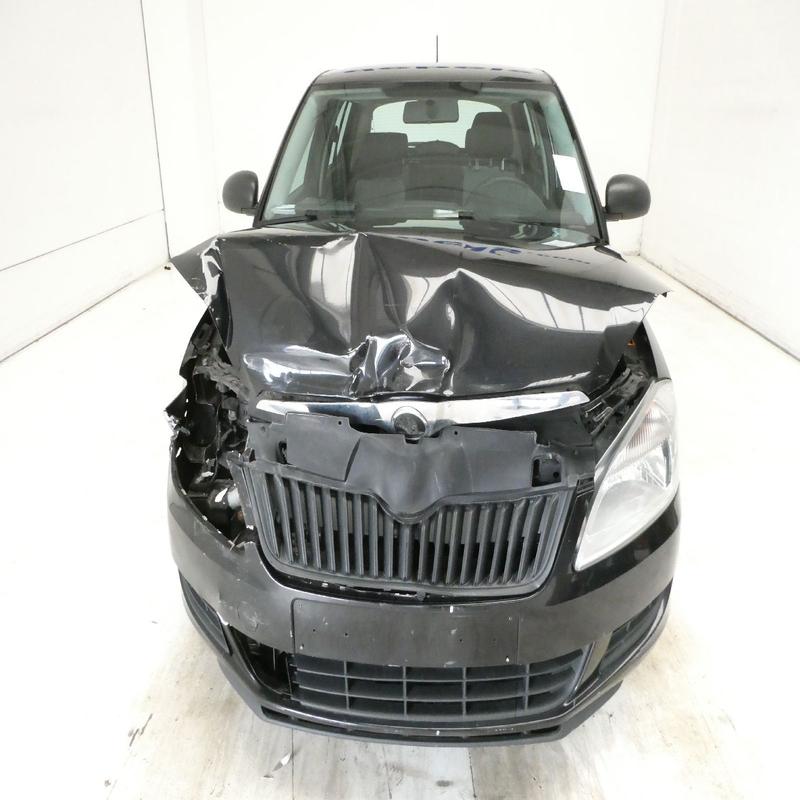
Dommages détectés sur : feu avant droit, capot, pare-brise avant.
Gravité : majeur